Metal

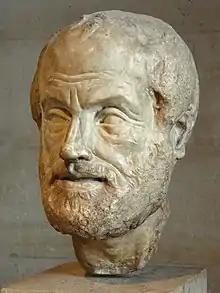
Greek philosopher Aristotle (384–322 BCE) categorized substances found in the earth as either metals or minerals.

Demand for metals is closely linked to economic growth given their use in infrastructure, construction, manufacturing, and consumer goods. During the 20th century, the variety of metals used in society grew rapidly. Today, the development of major nations, such as China and India, and technological advances, are fueling ever more demand. The result is that mining activities are expanding, and more and more of the world's metal stocks are above ground in use, rather than below ground as unused reserves. An example is the in-use stock of copper. Between 1932 and 1999, copper in use in the U.S. rose from 73 g to 238 g per person.